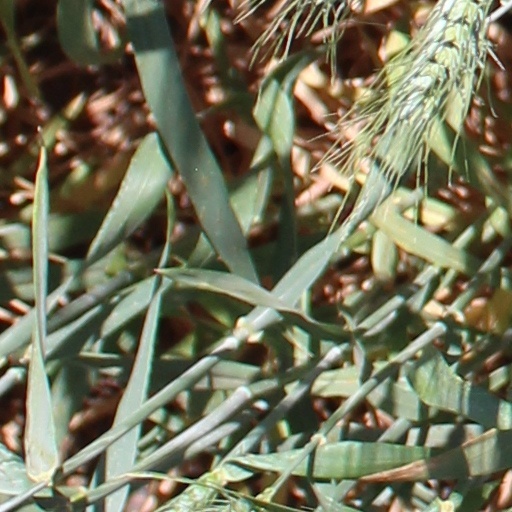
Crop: wheat